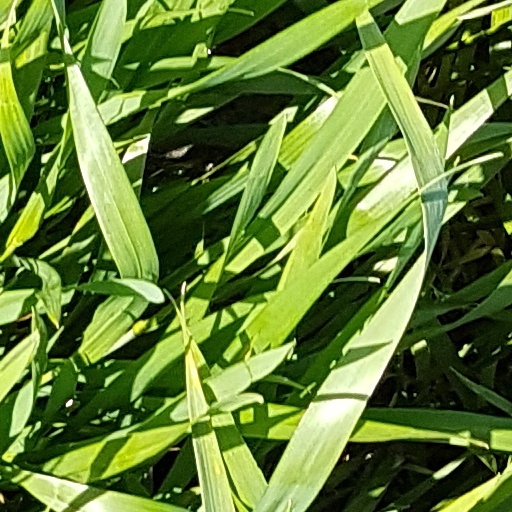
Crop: wheat